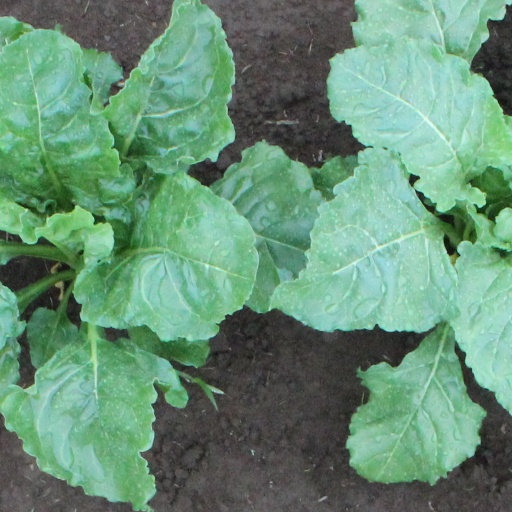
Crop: sugar beet